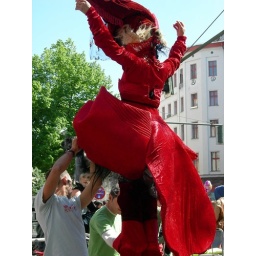
May day celebrations on Heinrichplatz, the white building in the background is my house!